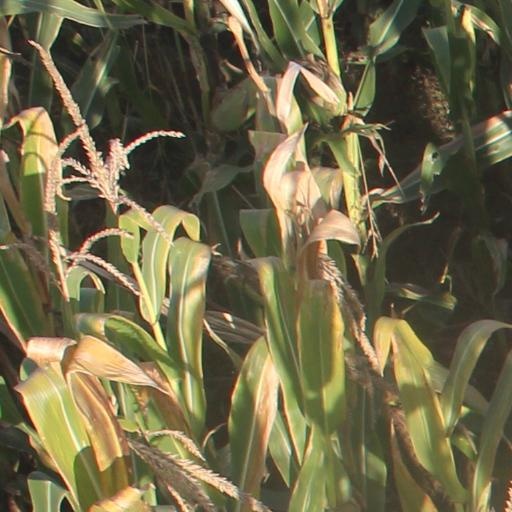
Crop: maize; corn